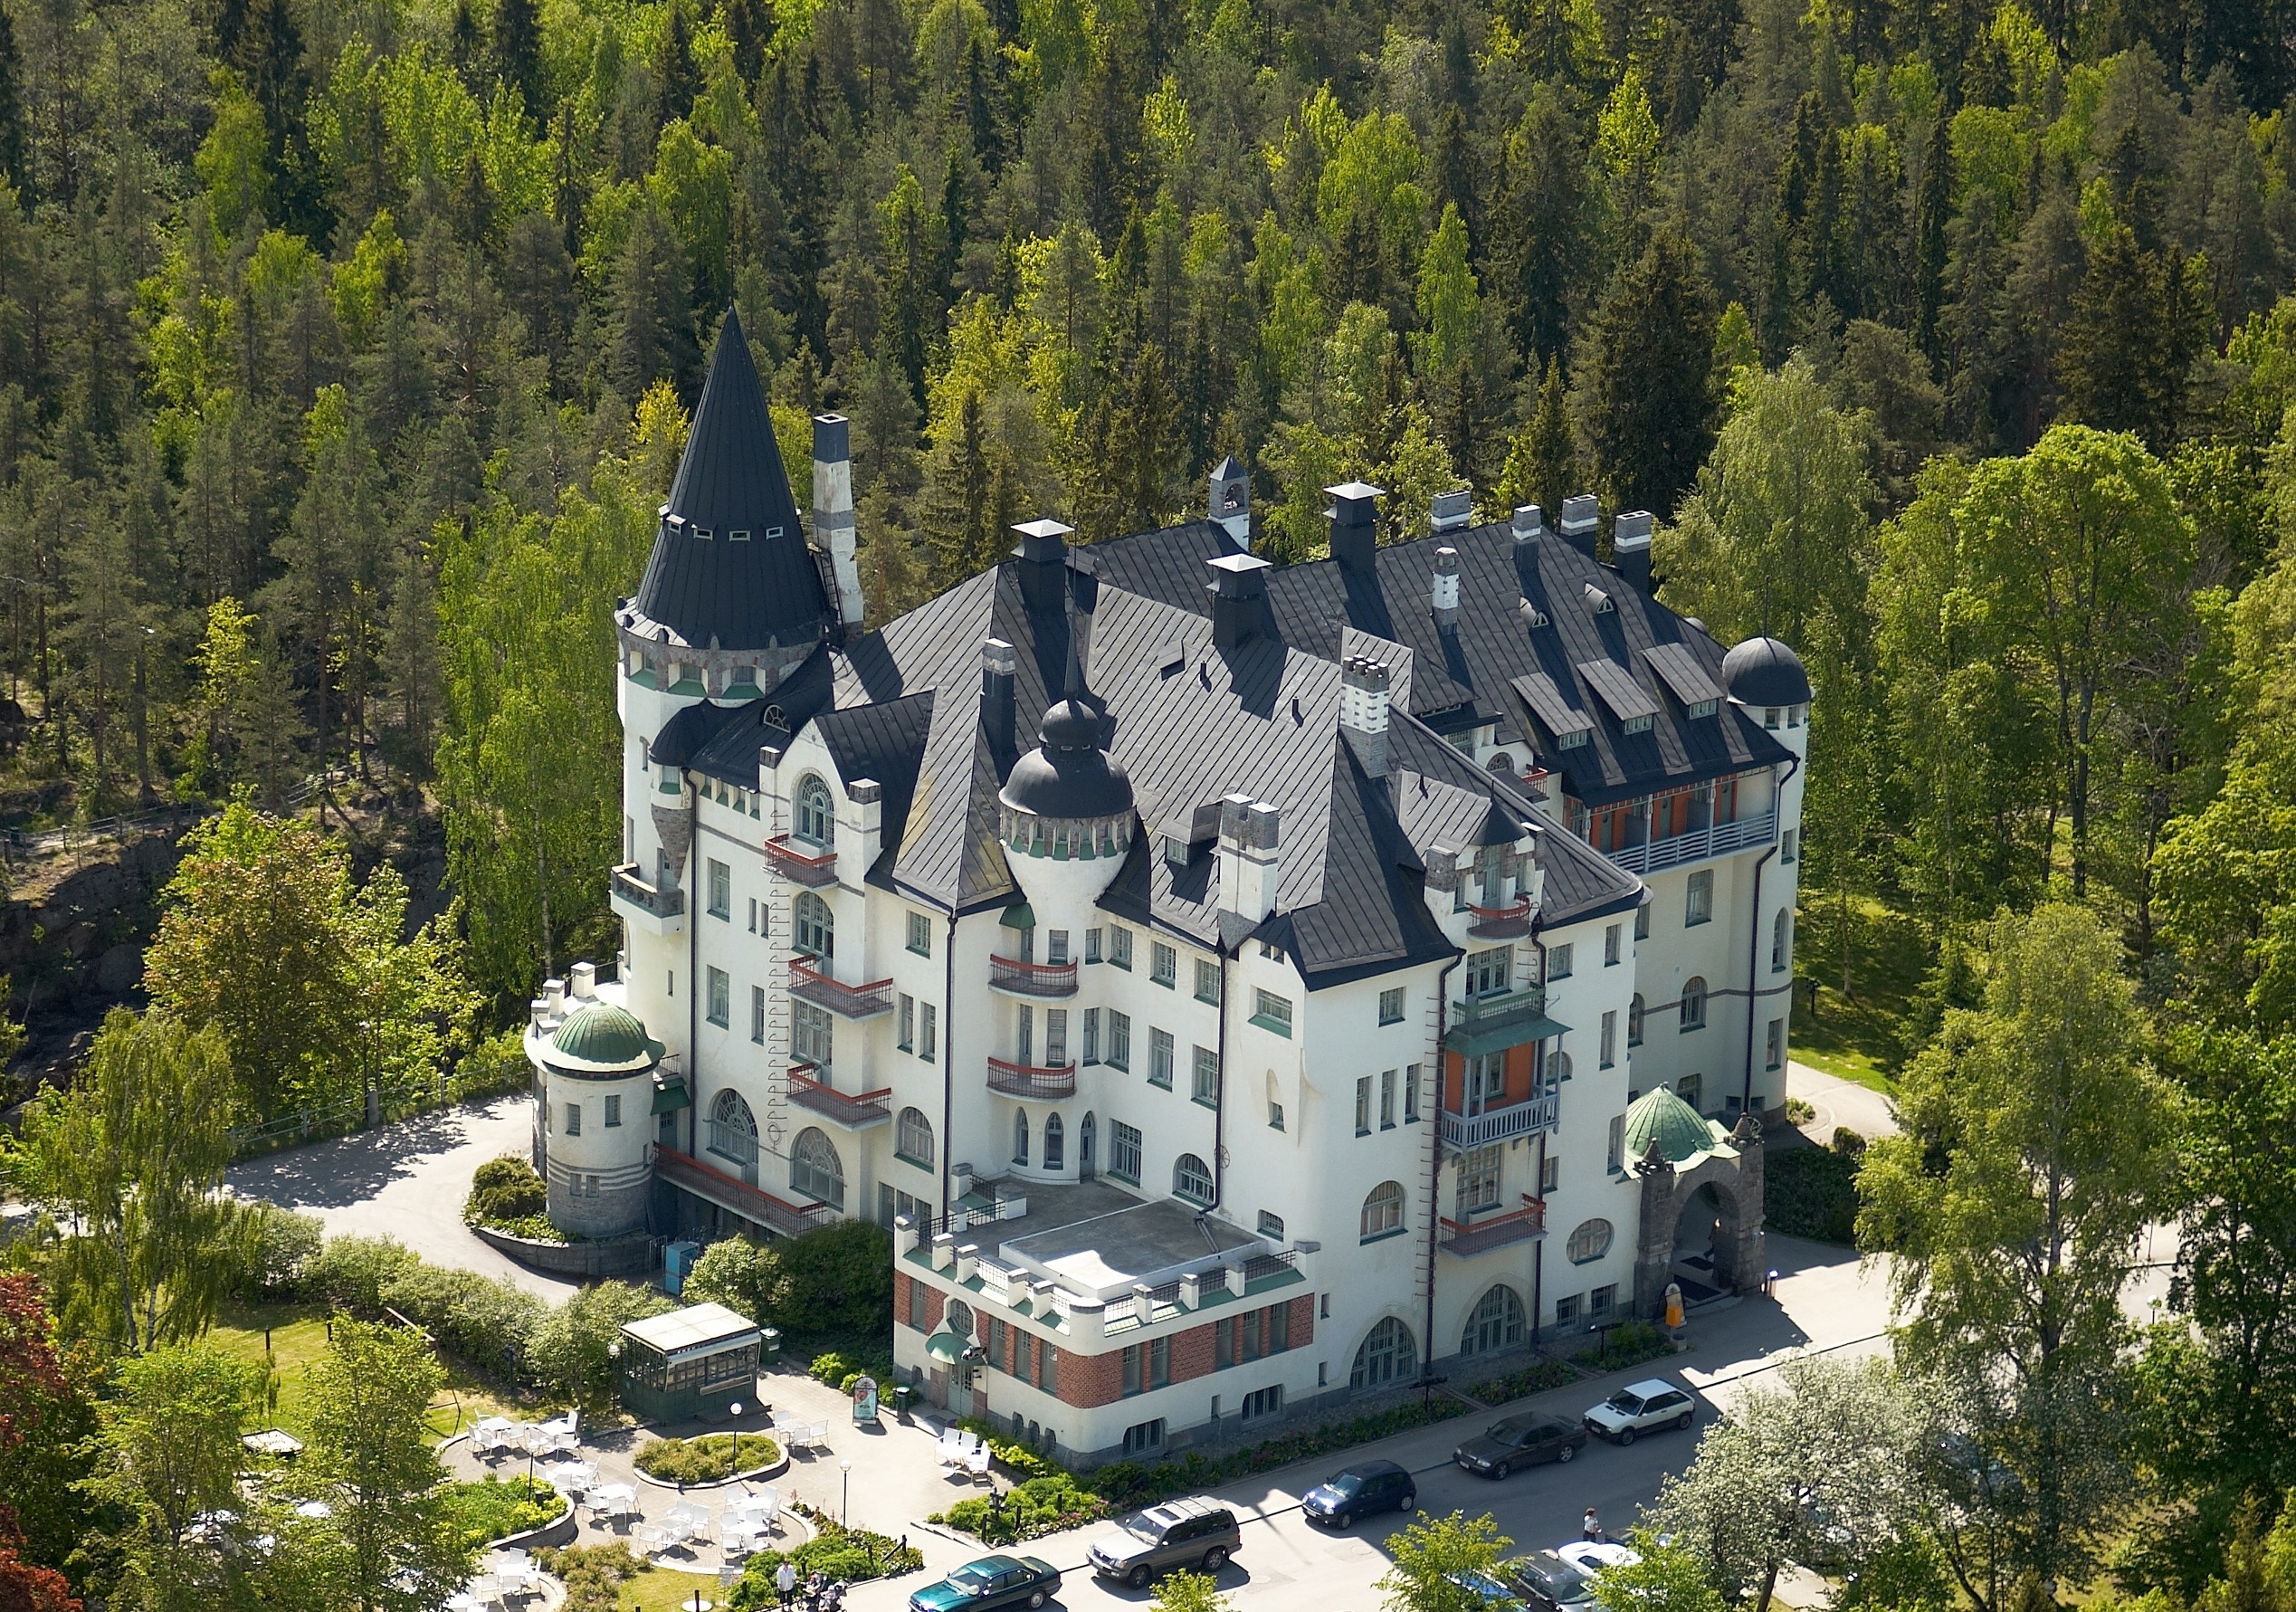
nature, forest, architecture, mansion, building, chateau, mountain range, summer, spring, park, castle, trees, woods, outside, hotel, resort, monastery, finland, estate, vehicles, tours